Question: Please indicate a possible affordance area of the bed that can be used for sitting on
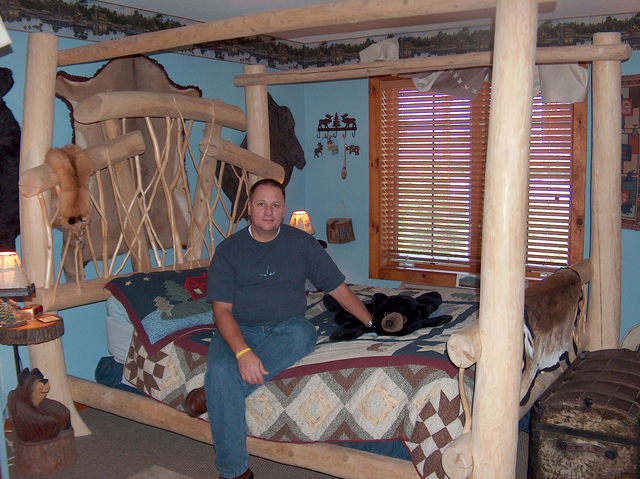
Answer: [126.626, 276.314, 559.703, 468.622]